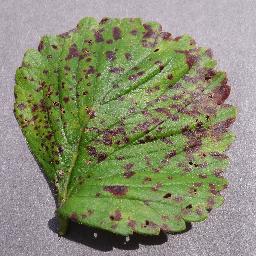
Label: Strawberry___Leaf_scorch